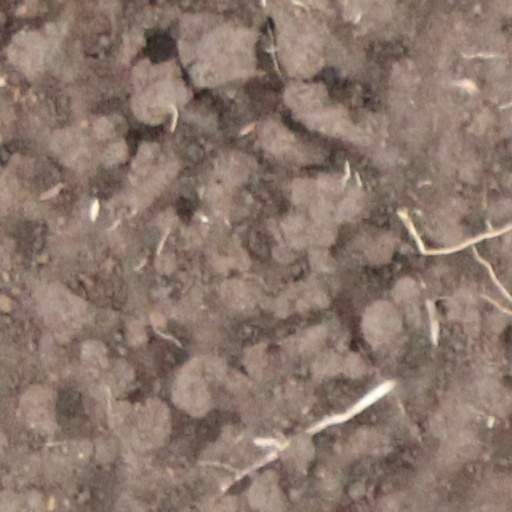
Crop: wheat